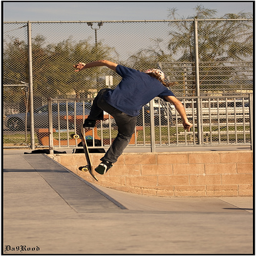
this is a man doing a trick on a board
A man is doing tricks on a skateboard ramp
A man performs a jump on a skateboard in a skate park.
A young man performing a skate board trick at a skate park.
A skate boarder jumps in the air on a board.